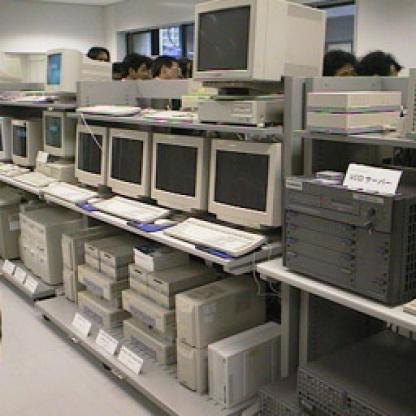
Scene: Indoor